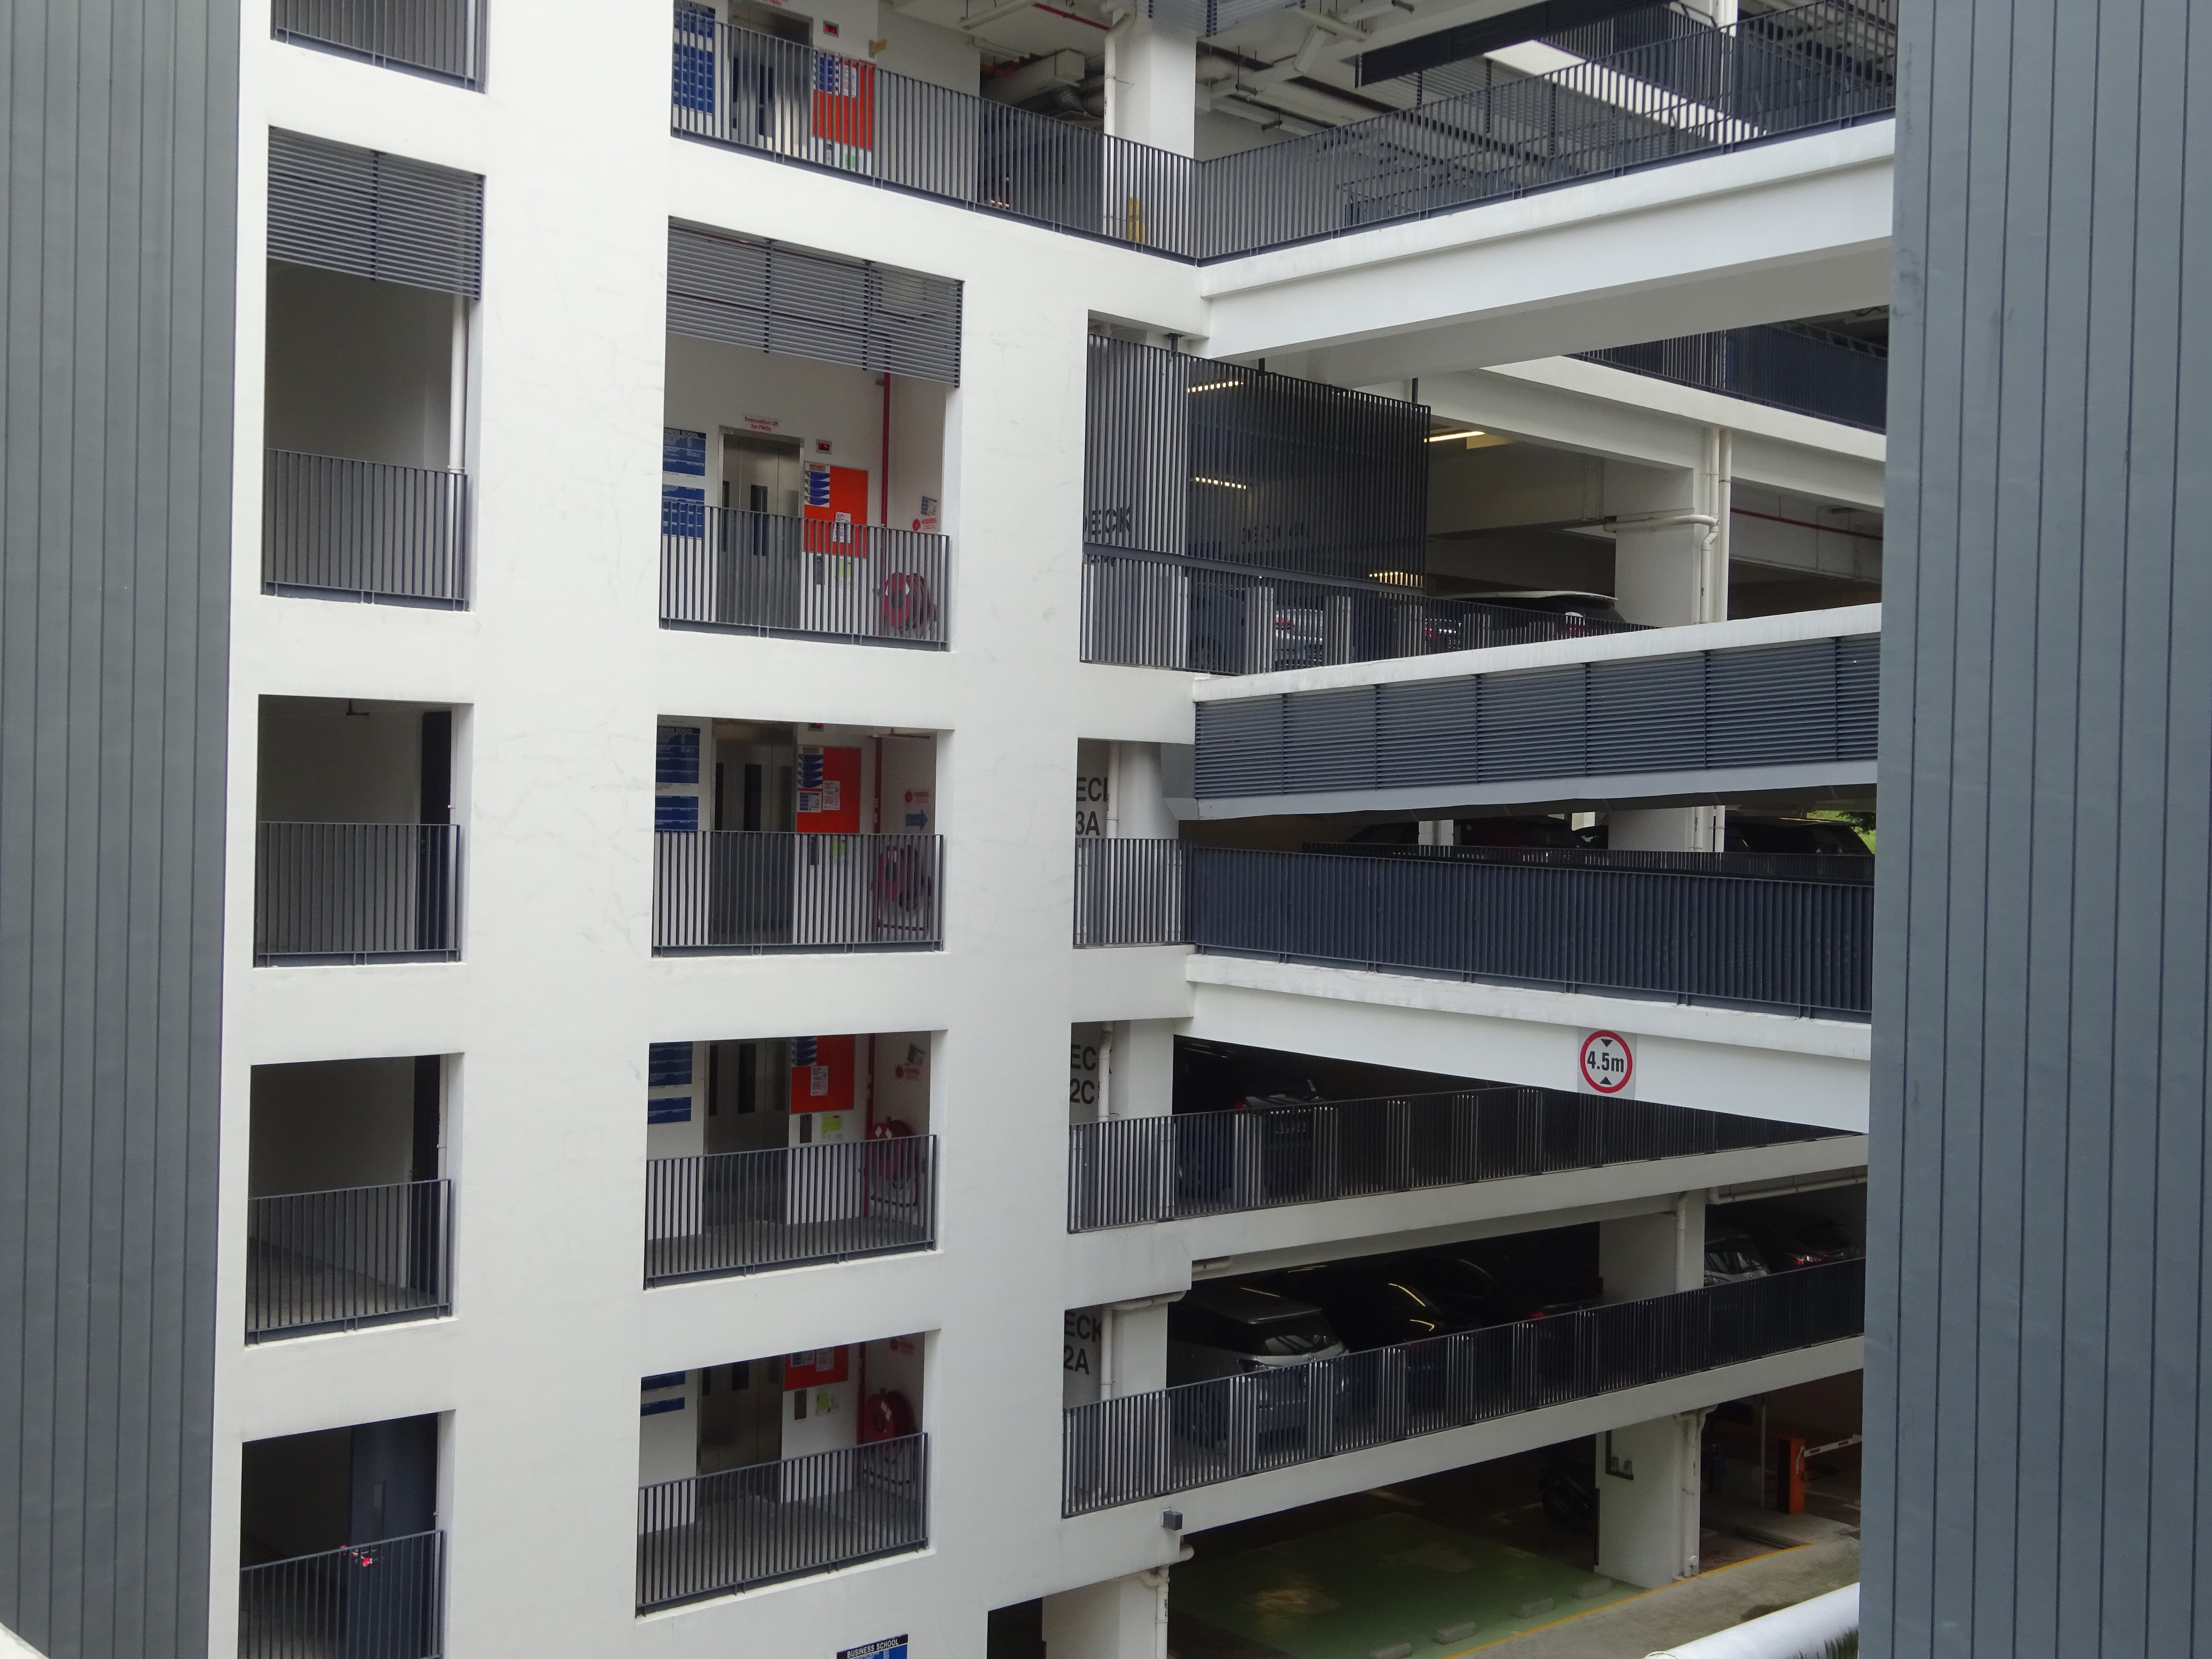
buildings, life, living, city, street, window, building, tower block, urban design, condominium, rectangle, fixture, Material property, commercial building, facade, residential area, wood, real estate, composite material, metropolitan area, mixed use, apartment, glass, metal, ceiling, engineering, concrete, handrail, headquarters, daylighting, shelving, room, aluminium, corporate headquarters, steel, symmetry, pattern